County Kilkenny

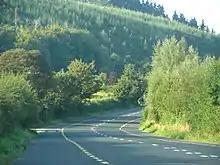
The N76 near Windgap

Dunmore Cave is a show cave in Ballyfoyle, with a tourist centre established at the site. As well as a variety of cave formations, it is also one of the most documented archaeological sites in Ireland. Jenkinstown Park is about north of the town of Kilkenny and south of Castlecomer off the N78 road.